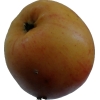
Label: Apple 14